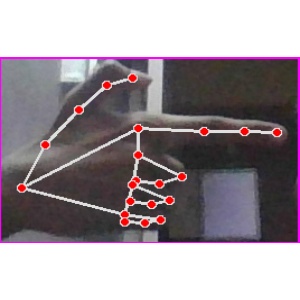
अक्षर: ब